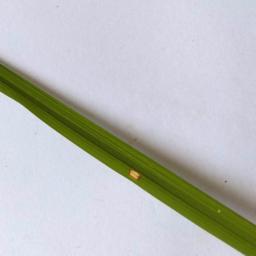
Label: Rice___Leaf_Blast